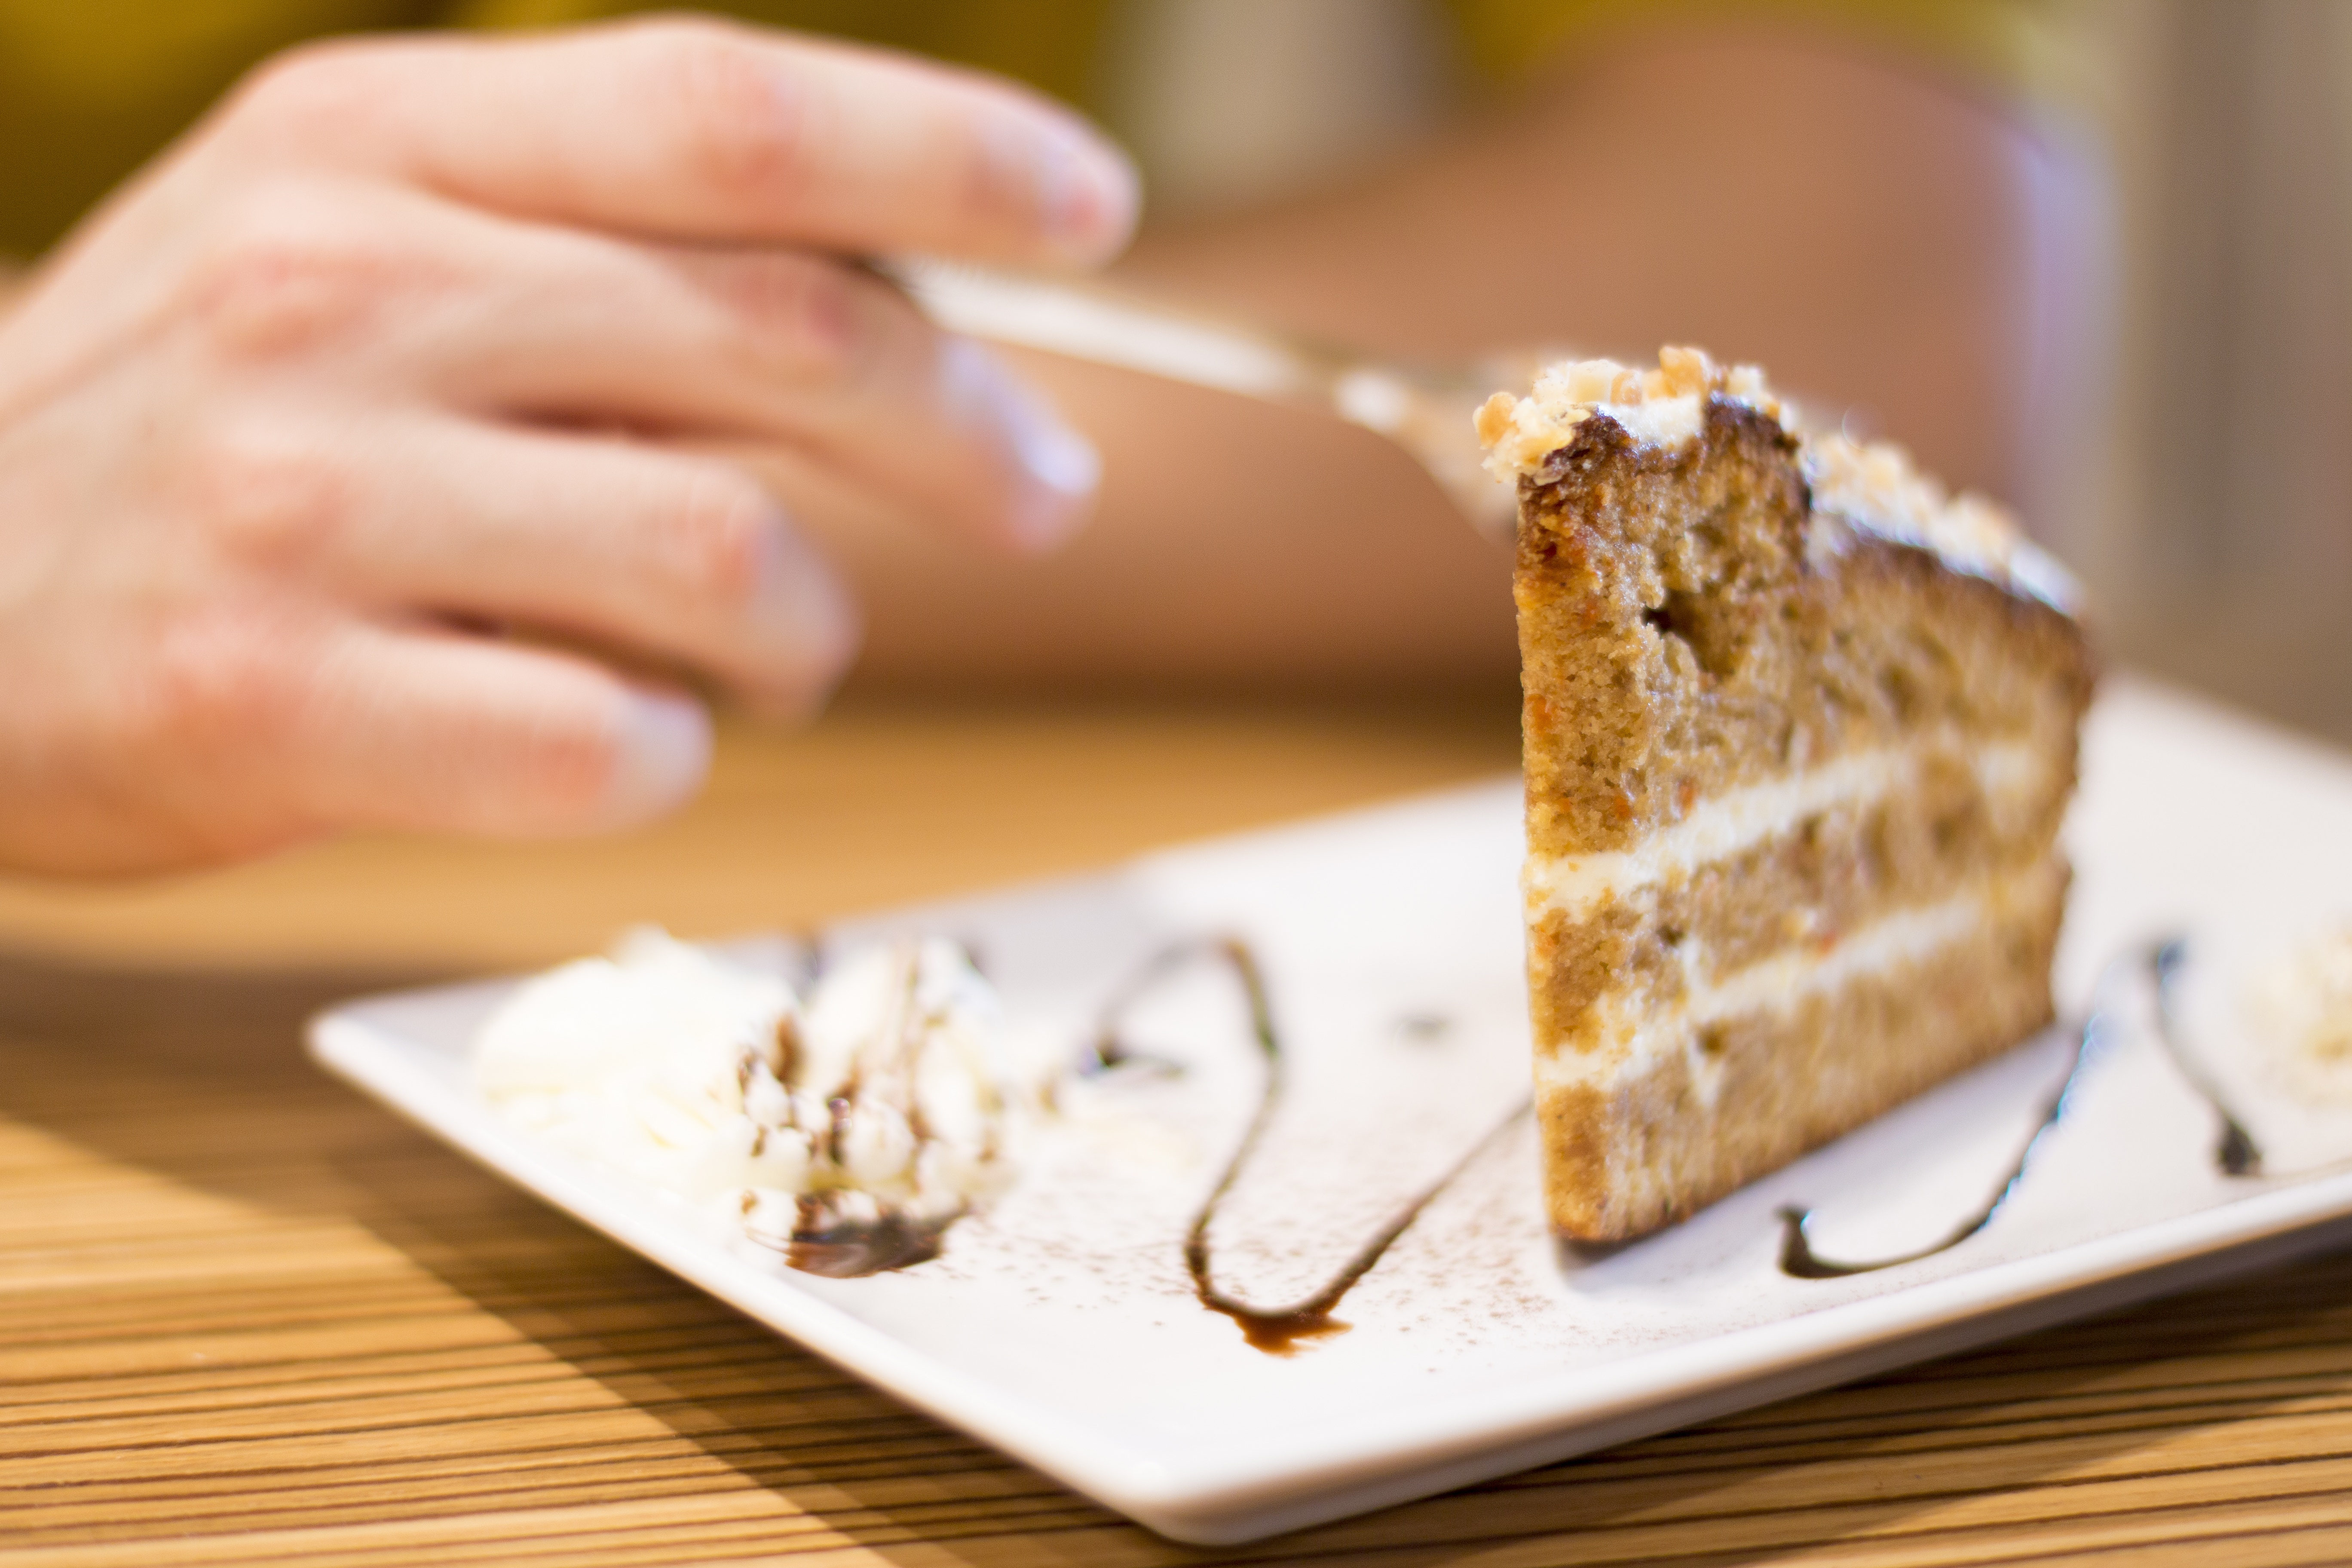
cafe, sweet, dish, meal, food, produce, breakfast, baking, dessert, cuisine, delicious, cake, eating, tasty, yummy, foodporn, hungry, baked goods, flavor, hunger